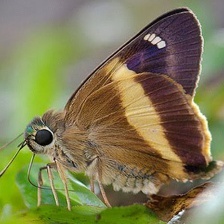
Species: GOLD BANDED